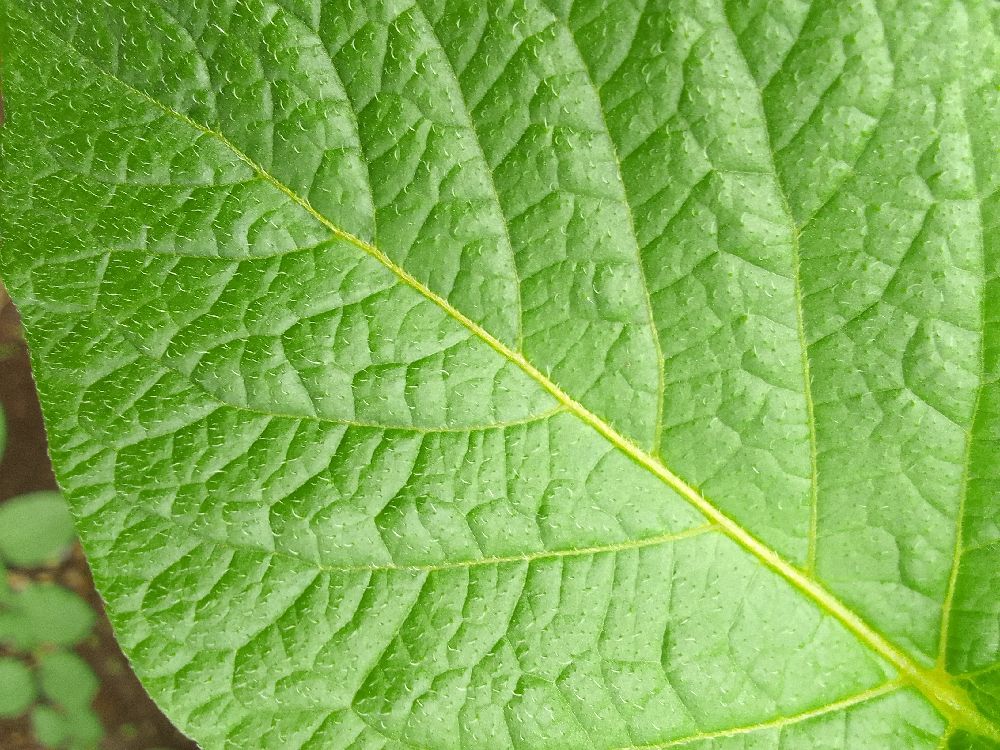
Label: Healthy